Knights Templar

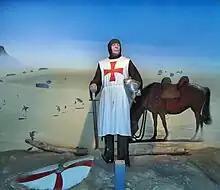
Representation of a Knight Templar (Ten Duinen Abbey museum, 2010 photograph)

Starting with founder Hugues de Payens, the order's highest office was that of grand master, a position which was held for life, though considering the martial nature of the order, this could mean a very short tenure. All but two of the grand masters died in office, and several died during military campaigns. For example, during the Siege of Ascalon in 1153, Grand Master Bernard de Tremelay led a group of 40 Templars through a breach in the city walls. When the rest of the Crusader army did not follow, the Templars, including their grand master, were surrounded and beheaded. Grand master Gérard de Ridefort was beheaded by Saladin in 1189 at the Siege of Acre.